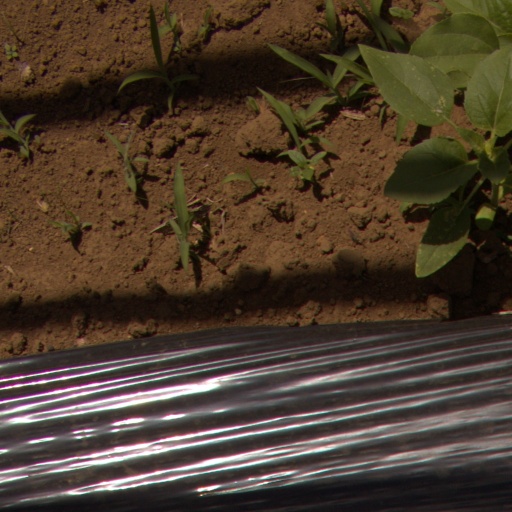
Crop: Jerusalem artichoke